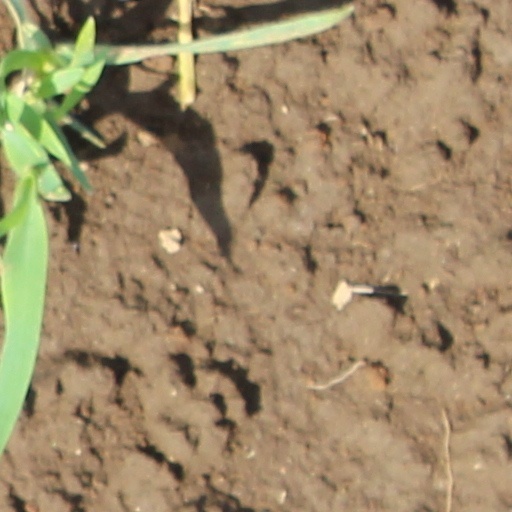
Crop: wheat